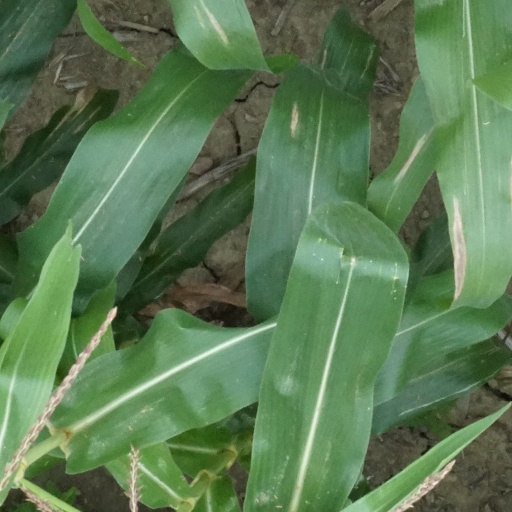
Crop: maize; corn